James Argyle Smith

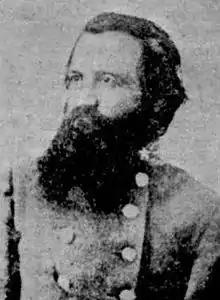
James Argyle Smith, Brigadier General in the Confederate Army

James Argyle Smith (July 1, 1831 – December 6, 1901) was a United States Army officer, and a graduate of West Point. He is known for being a Confederate brigadier general during the Civil War, his works in the educational system in Mississippi, and in the Bureau of Indian Affairs.